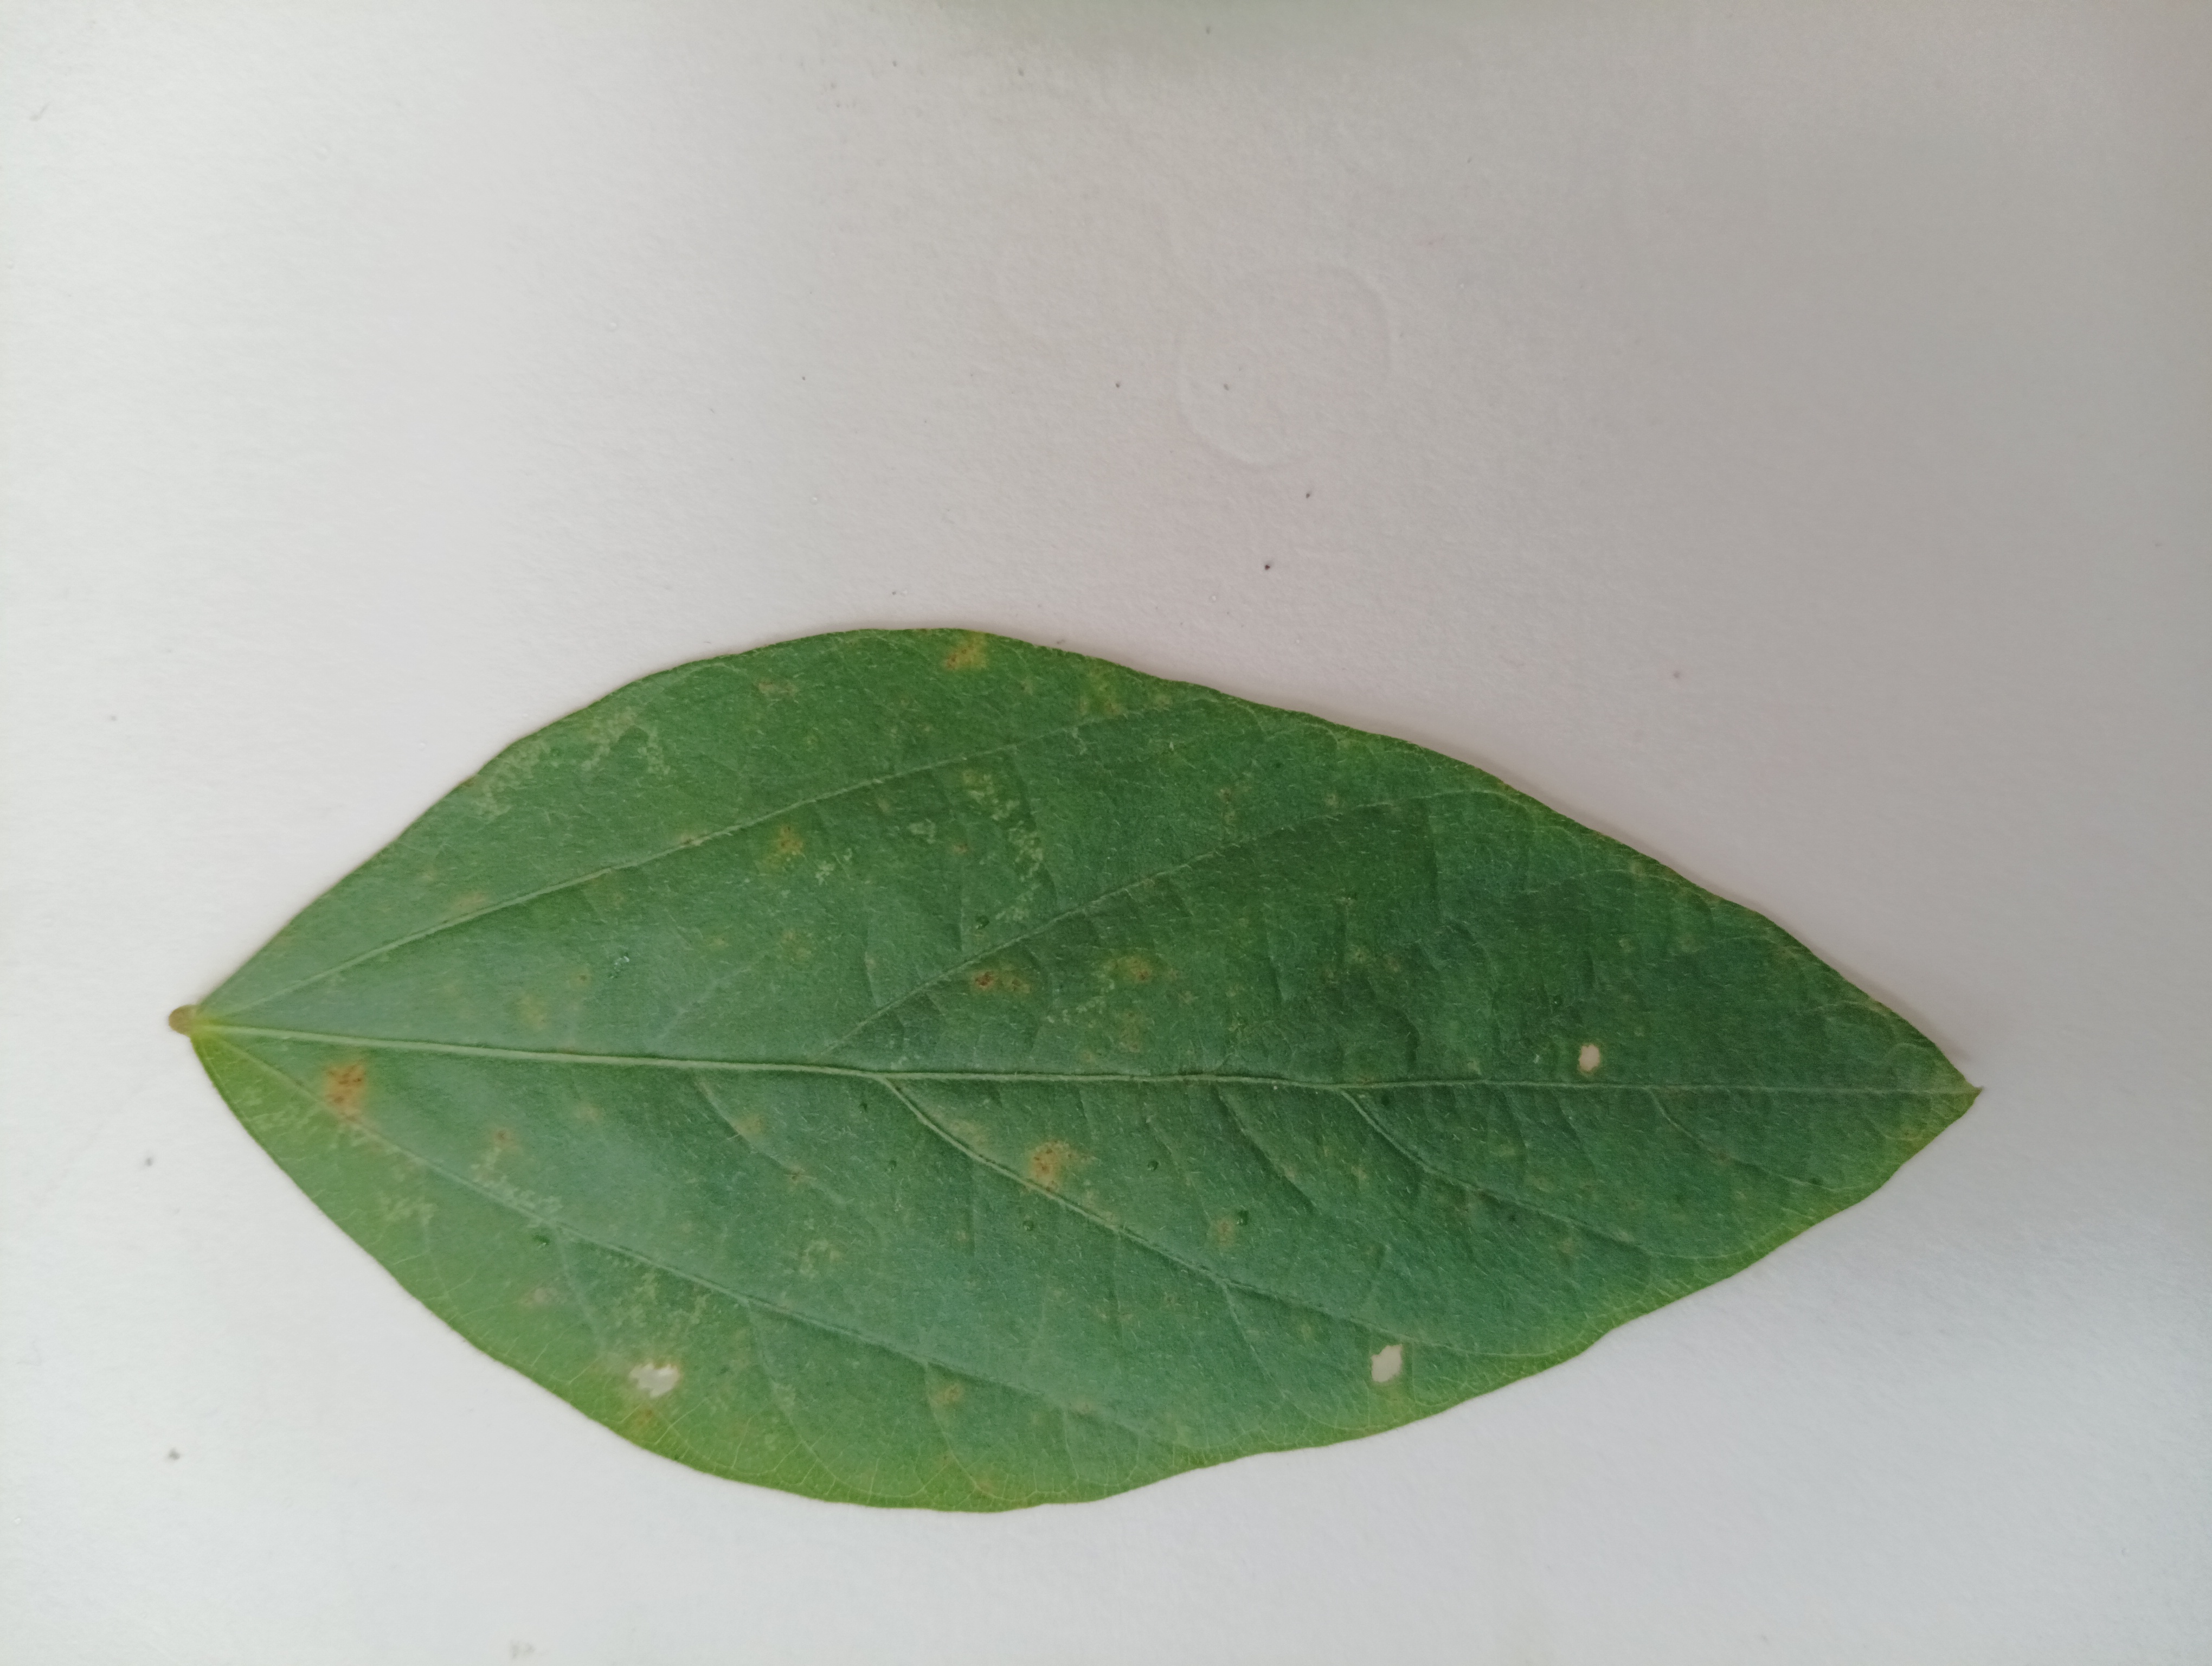
Label: Healthy